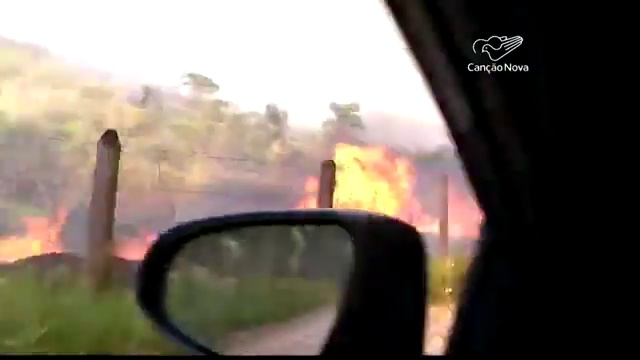
Fire: yes
Smoke: no